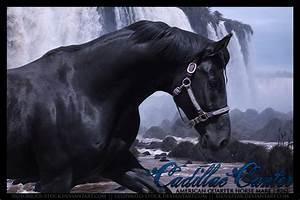
horse